CIA activities in Japan

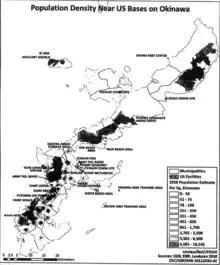
OSC Map of US Military Installations in Okinawa Prefecture

The agency was involved in a Multi-decade campaign to strengthen the image of the United States in Japan and promote the Japanese right. In 1954, the CIA sponsored the creation of a "Central Investigation Agency" meant to sway news reporting from Jiji Press and Kyodo News. The CIA established a program called the "Psychological Strategy Plan for Japan". The goal of the plan was the manipulation of Japanese media into supporting a pro-US, anti-communist, and pro-rearmament position to sway Japanese public opinion. The United States Information Service also confidentially financed the production of Japanese media, pouring 184 million dollars into a program code-named PANEL-D-JAPAN. The CIA and USIS also targeted the Japanese intelligentsia, establishing magazines like "Jiyū".